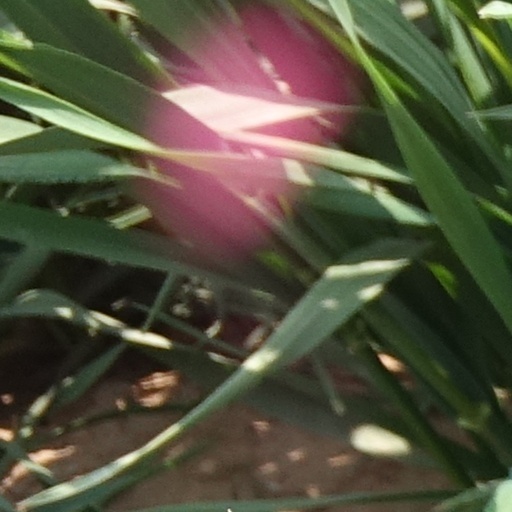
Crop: wheat